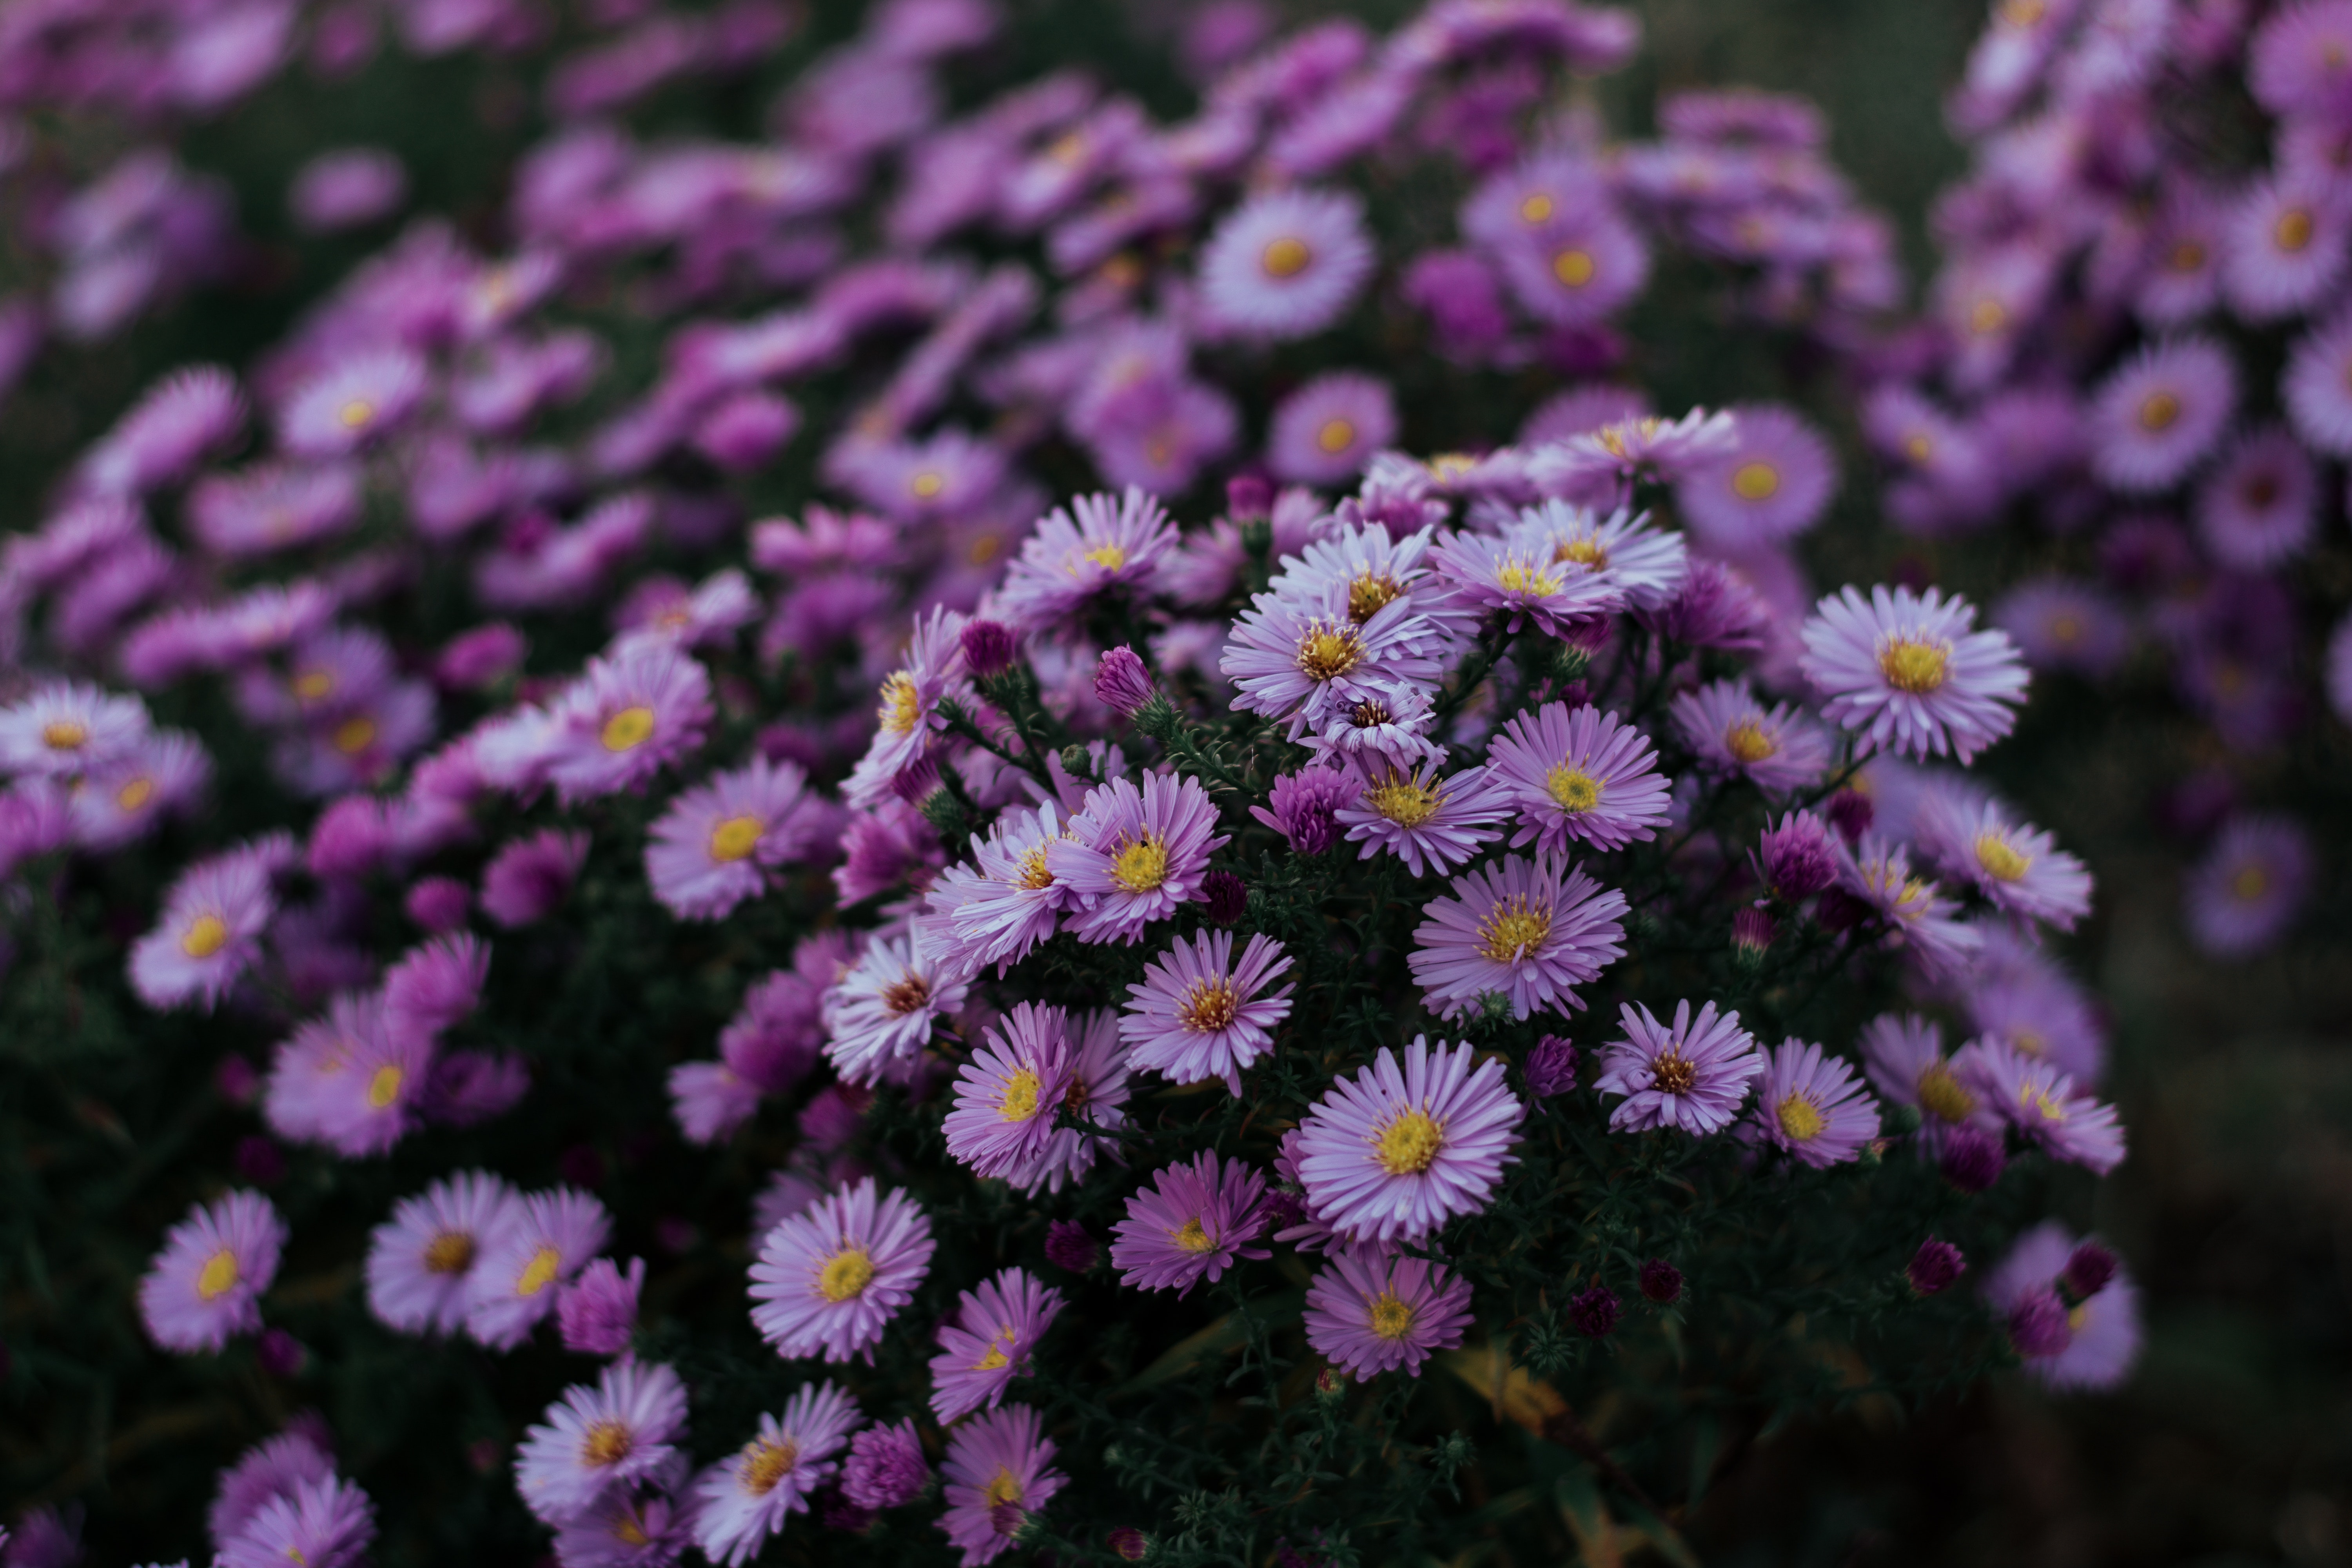
flower, purple, plant, aster, flora, flowering plant, spring, chrysanths, daisy family, marguerite daisy, annual plant, petal